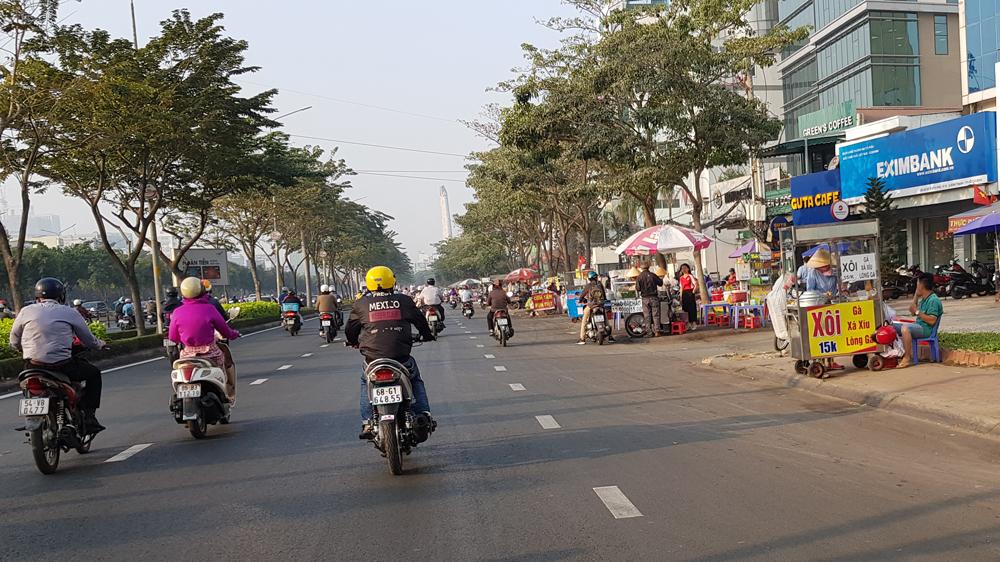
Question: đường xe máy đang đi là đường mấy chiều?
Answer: đường hai chiều